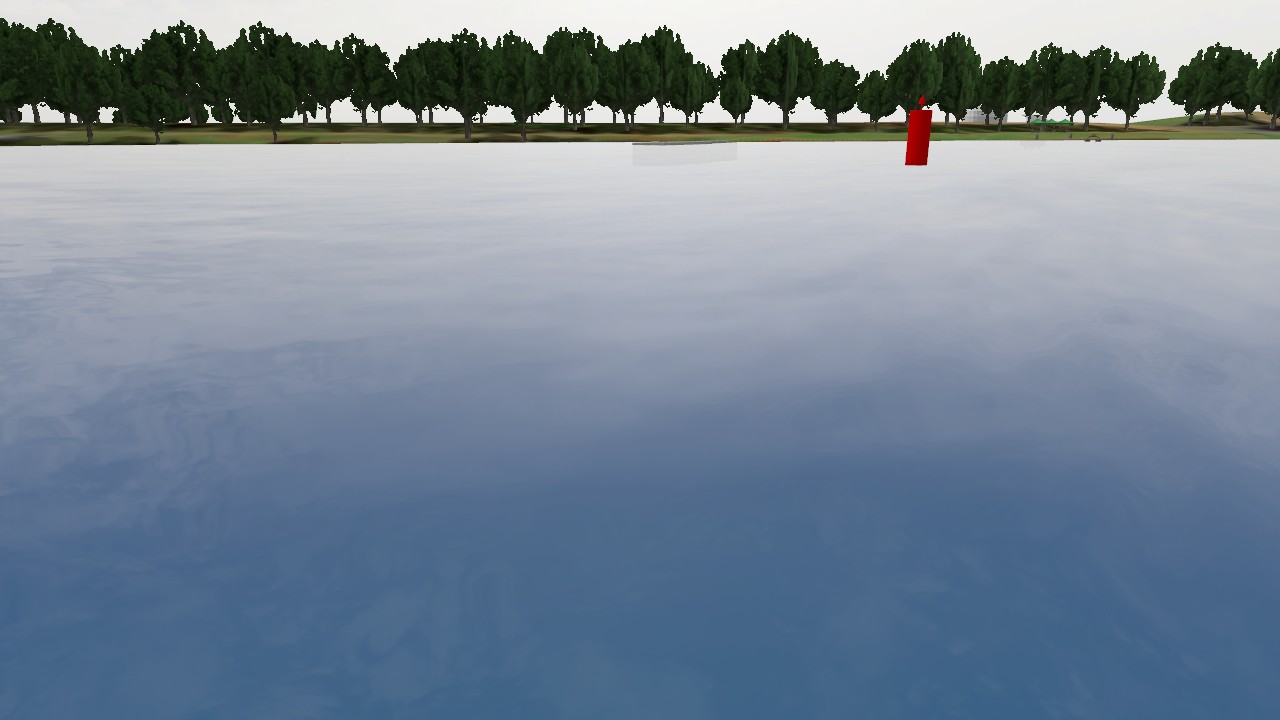
Label: lateral_starboard
Descriptions: red lateral mark on the starboard side ||| buoy body painted entirely red ||| uniform red surface without any stripes